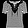
Label: T - shirt / top